Centaurea depressa

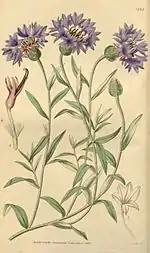
Diagram

Centaurea depressa is an annual plant that grows from 20 to 60 cm tall. Several stems grow from the base of the plant. They are openly branched and have a gray color with short hairs. The leaves are oblong blades that grow 5–10 cm long and have fine hairs on them. The florets are a dark blue.